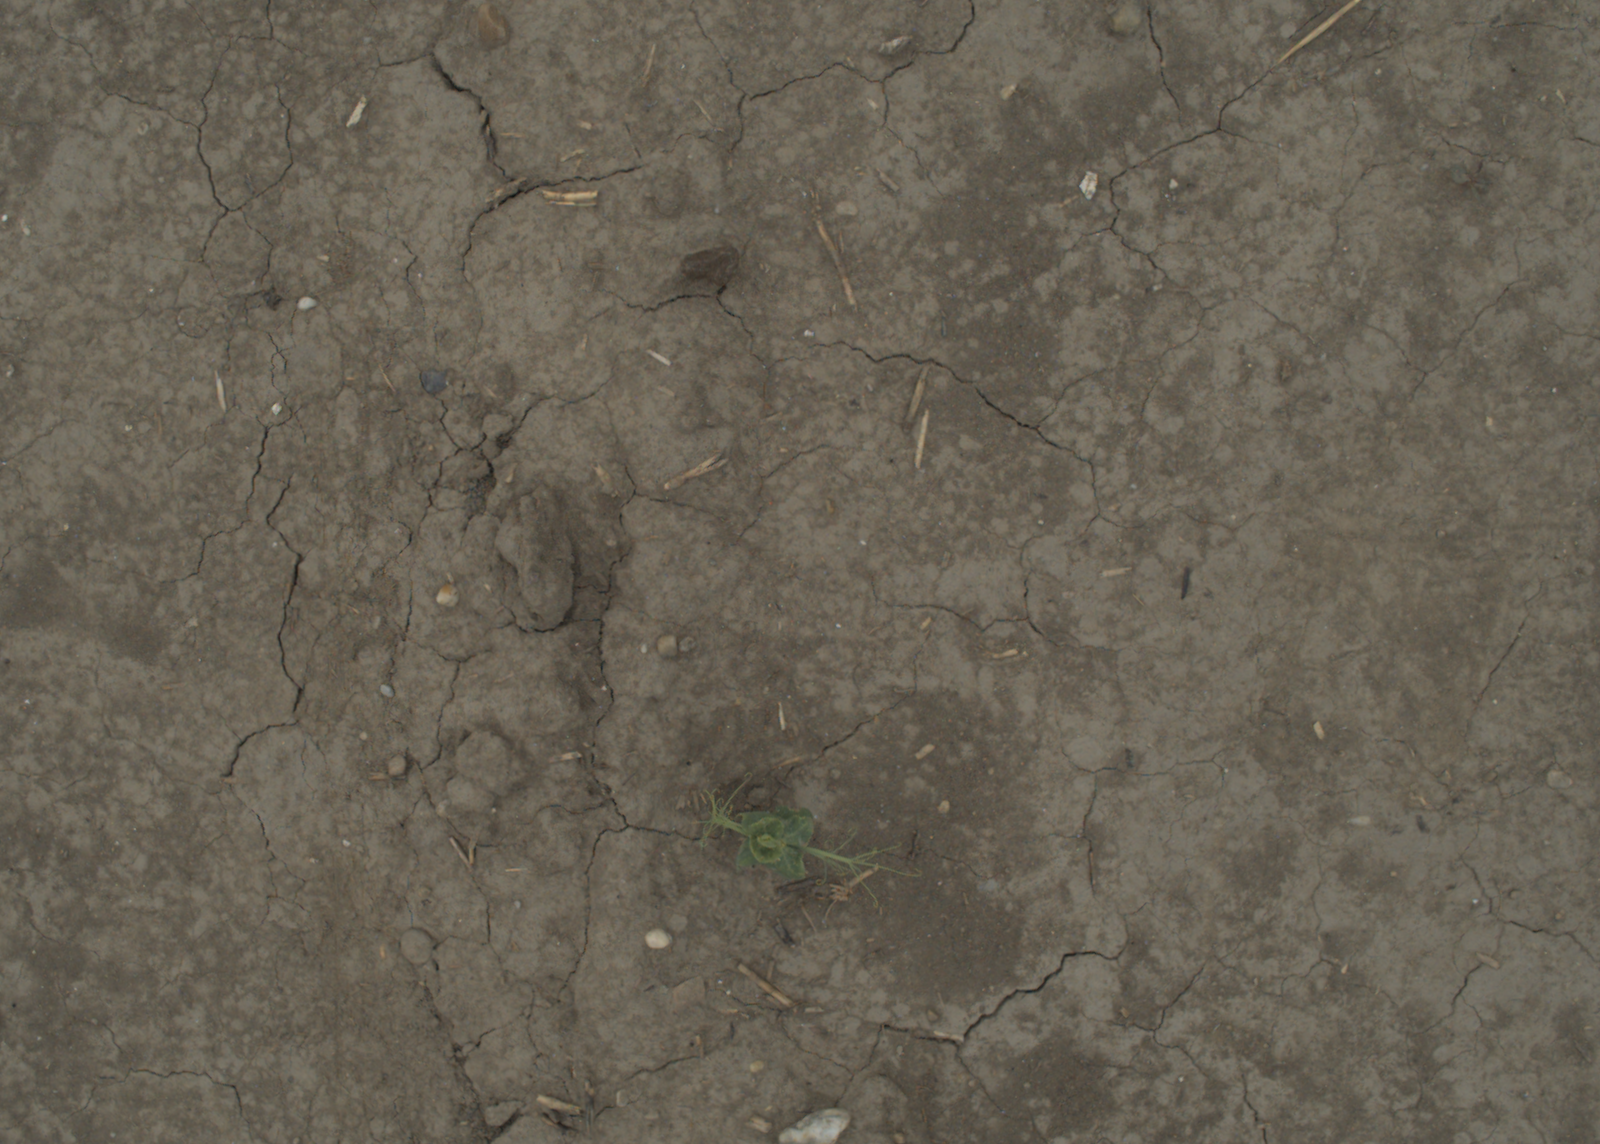
Capture date: 05.07.2021 13:20:20
Weather: cloudy
Wind: medium
Seeding date: 08.06.2021
Plant canopy height (mm): 961